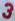
Number: 3